Battle of Buna–Gona

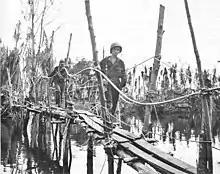
A Japanese built foot bridge crossing described as: "Entrance Creek to the Buna Station". Possibly the bridge on the eastern end of Musita Island.

The 36th Battalion took over positions astride the track on 18 December, with the 55th/53rd and 49th Battalions shuffling left and right respectively. Attacks were to be made by these two battalions the following day against the forward Japanese positions, with the 36th in reserve. The 2/7th Cavalry Regiment had circled left to advance to Huggins' that night, to launch an attack in the morning along the track and press on to Sanananda. Having lost many of its junior leaders, the attack by the 55th/53rd Battalion was soon held. The 49th Battalion was able to push forward, mainly along the Japanese flank, to the vicinity of the roadblock position. Renewed attacks by the 49th Battalion with support from part of the 36th Battalion were held up. An attempt by the 36th Battalion on 21 December to push through from positions gained by the 49th Battalion made little progress.